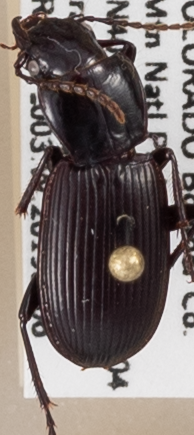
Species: Pterostichus protractus
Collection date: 2019-08-06
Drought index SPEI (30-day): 0.016
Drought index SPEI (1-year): -0.188
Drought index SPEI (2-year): -0.696